Don Hooper

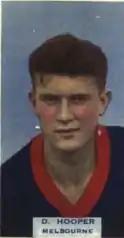

Donald James Hooper (14 April 1914 – 16 December 1990) was an Australian rules footballer who played with Melbourne and St Kilda in the Victorian Football League (VFL).